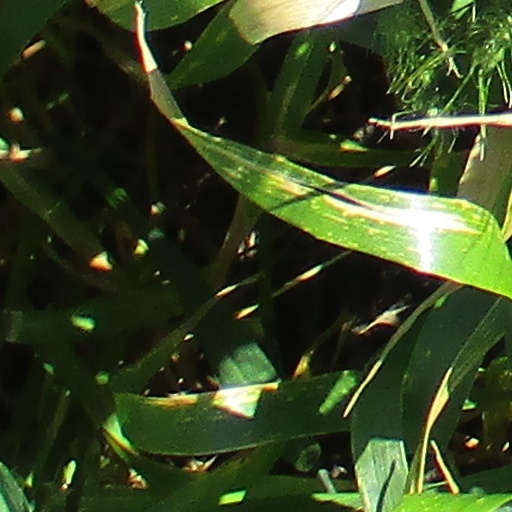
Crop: wheat